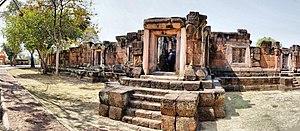
Prasat Sa Kamphaeng Yai, Thaïlande
Le Prasat Sa Kamphaeng Yai est un important sanctuaire du XIᵉ siècle fait de latérite et grès, et situé dans un village à proximité d'un wat moderne, non loin de la capitale provinciale Sisaket. Il a été restauré il y a quelques années par le Département des Beaux-Arts de Thaïlande.